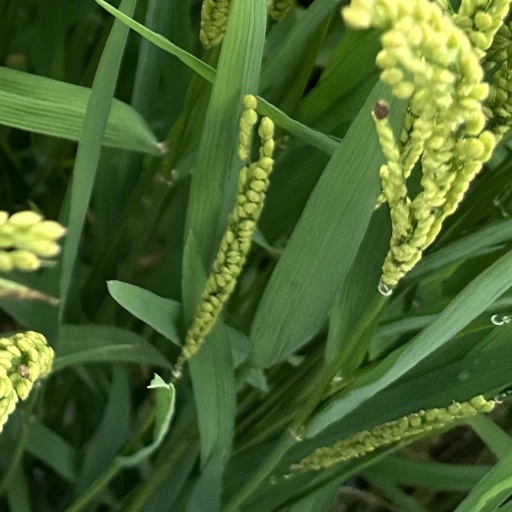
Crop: rice